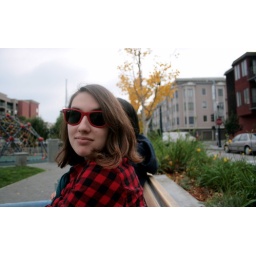
red vs. yellow all over the place.